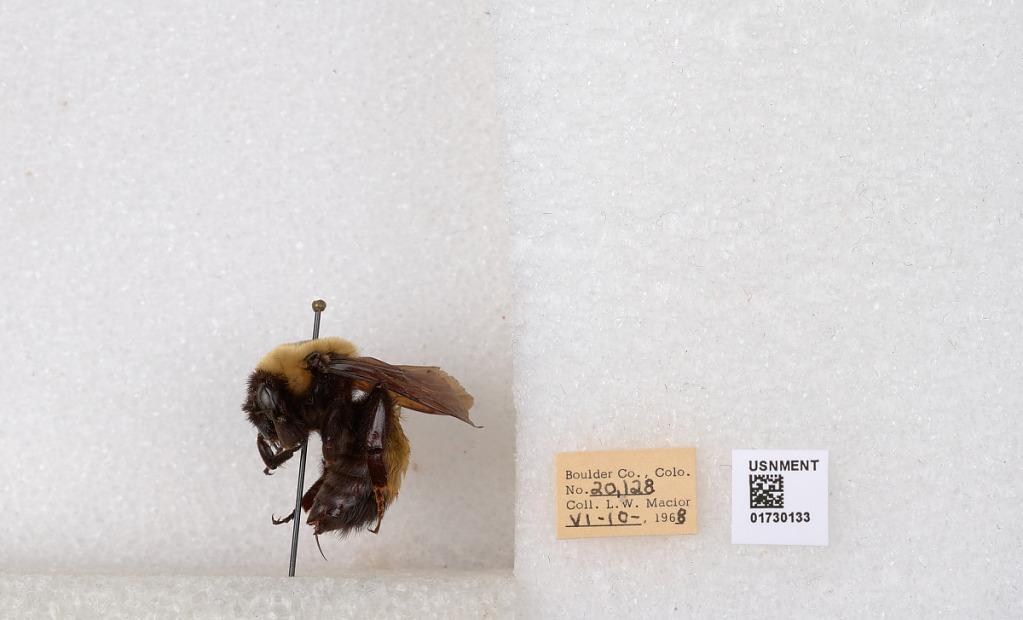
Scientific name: Bombus (Bombus) nevadensis Cresson